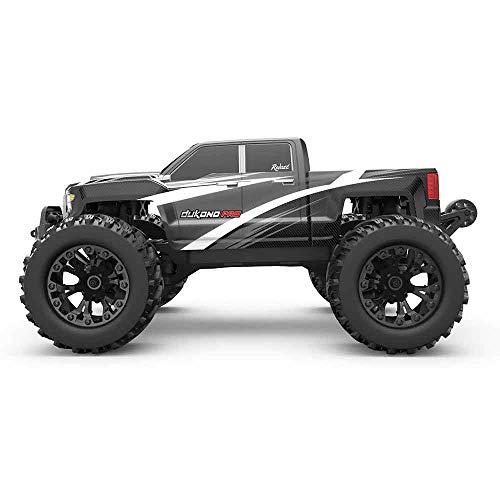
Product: Dukono Pro 1/10 Scale Electric Monster Truck
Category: Toys & Games | Play Vehicles | Vehicle Playsets
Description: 4WD Monster truck w/ High ground clearance chassis, Large monster truck tires, Aluminum body oil filled shocks, front, and rear gear differentials, Ball bearings throughout.
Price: $283.48
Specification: ProductDimensions:18.3x12.8x8.1inches|ItemWeight:7.8pounds|ShippingWeight:7.8pounds(Viewshippingratesandpolicies)|ASIN:B07GL66F38|Itemmodelnumber:DUKONO-PRO-GUNMETAL|Manufacturerrecommendedage:14yearsandup